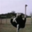
Label: bird